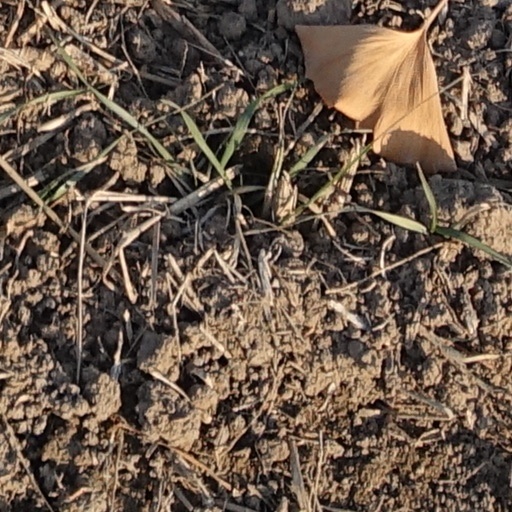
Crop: wheat